Jüterbog station

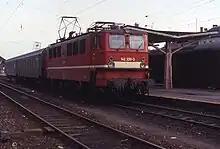
Passenger train to Falkenberg (Elster) at Jüterbog station, 1993

At the end of the 1990s, Jüterbog Station was a stop for long-distance services. However, for several decades, from the end of the 19th century to the beginning of the 1990s, only some of the many Durchgangszug (express trains) running on the line stopped at the station. Added to this were stopping passenger trains, including on the branch lines. During the GDR period, a passenger train ran from Jüterbog via Zossen and Erkner to Frankfurt (Oder) that was not available for use by the general public. This train was only to be used by members of the Soviet Army. At the beginning of the 1990s, this train service was cancelled.